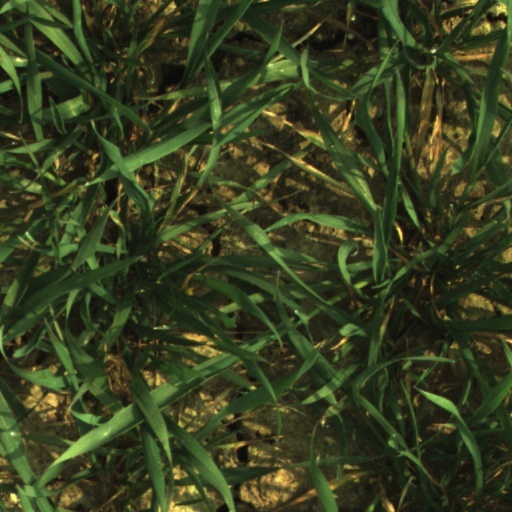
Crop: wheat